Mick Carter

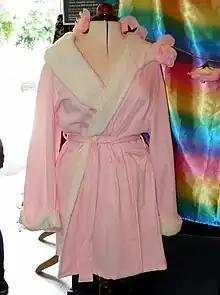
Pink dressing gown costume from "EastEnders", said to belong to Linda Carter (Kellie Bright) but usually worn by Mick, including for their wedding, on display at the "EastEnders" Meet and Greet event.

On 1 October 2013, it was announced that Danny Dyer had been cast in the role of Mick Carter, the younger brother of established character Shirley Carter (Linda Henry), who joined "EastEnders" in 2006, and Tina Carter (Luisa Bradshaw-White), whose casting was announced 12 days earlier. Dyer was asked to be in "EastEnders", and said that production staff "told me how brilliant I was" and "I felt really honoured", but he said he "thought long and hard" about accepting the role, doing so because it was "at the right time in my career." He also said he accepted the role because it was not "too obvious" and would be a double act with Mick's wife Linda Carter, saying, "it was a big deciding factor when they [said] that my screen wife Linda was going to be played by Kellie Bright." He began filming later in October, along with Bright. The character was to be the new landlord of the "iconic" Queen Victoria public house (also known as The Vic), appearing from Christmas Day, 25 December 2013. The Carters are the first new family to join the series and immediately take over the pub, and it was said that the family would become "a new "EastEnders" dynasty."